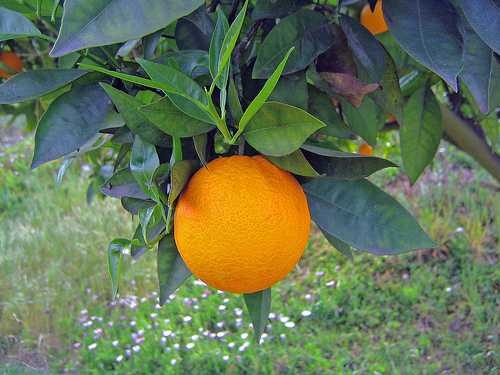
Label: Orange